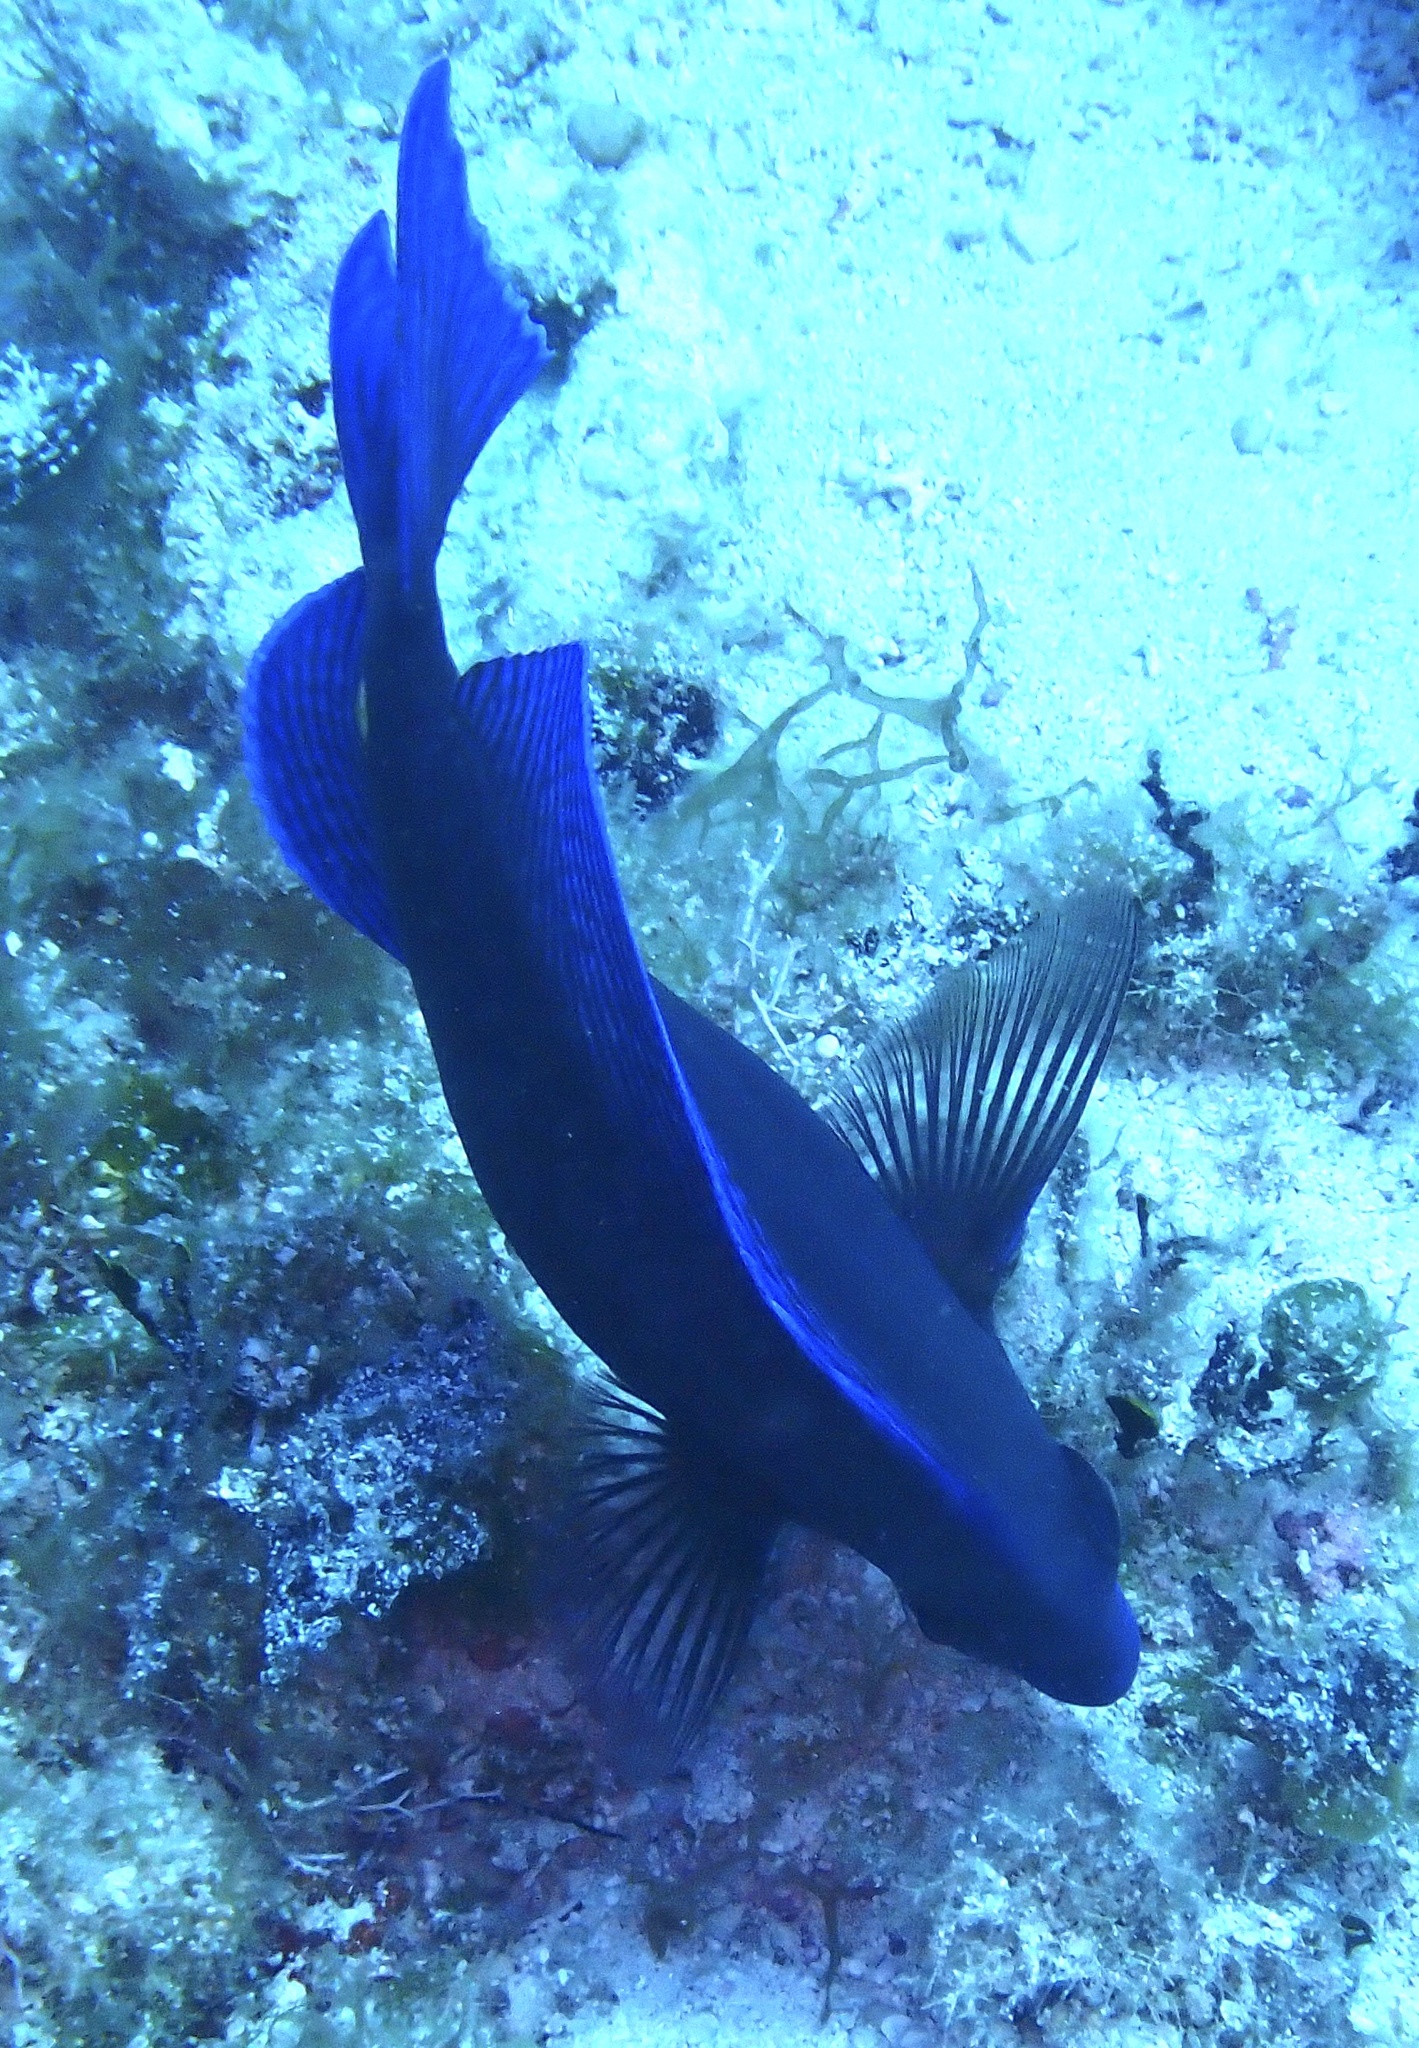
Acanthurus coeruleus (Atlantic Blue Tang)